WoodmenLife

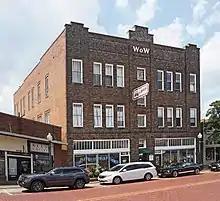
Woodmen of the World Building in Nacogdoches, Texas

WoodmenLife (officially Woodmen of the World Life Insurance Society) is a not-for-profit fraternal benefit society founded in 1890, based in Omaha, Nebraska, United States, that operates a large privately held insurance company for its members.